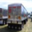
Label: truck